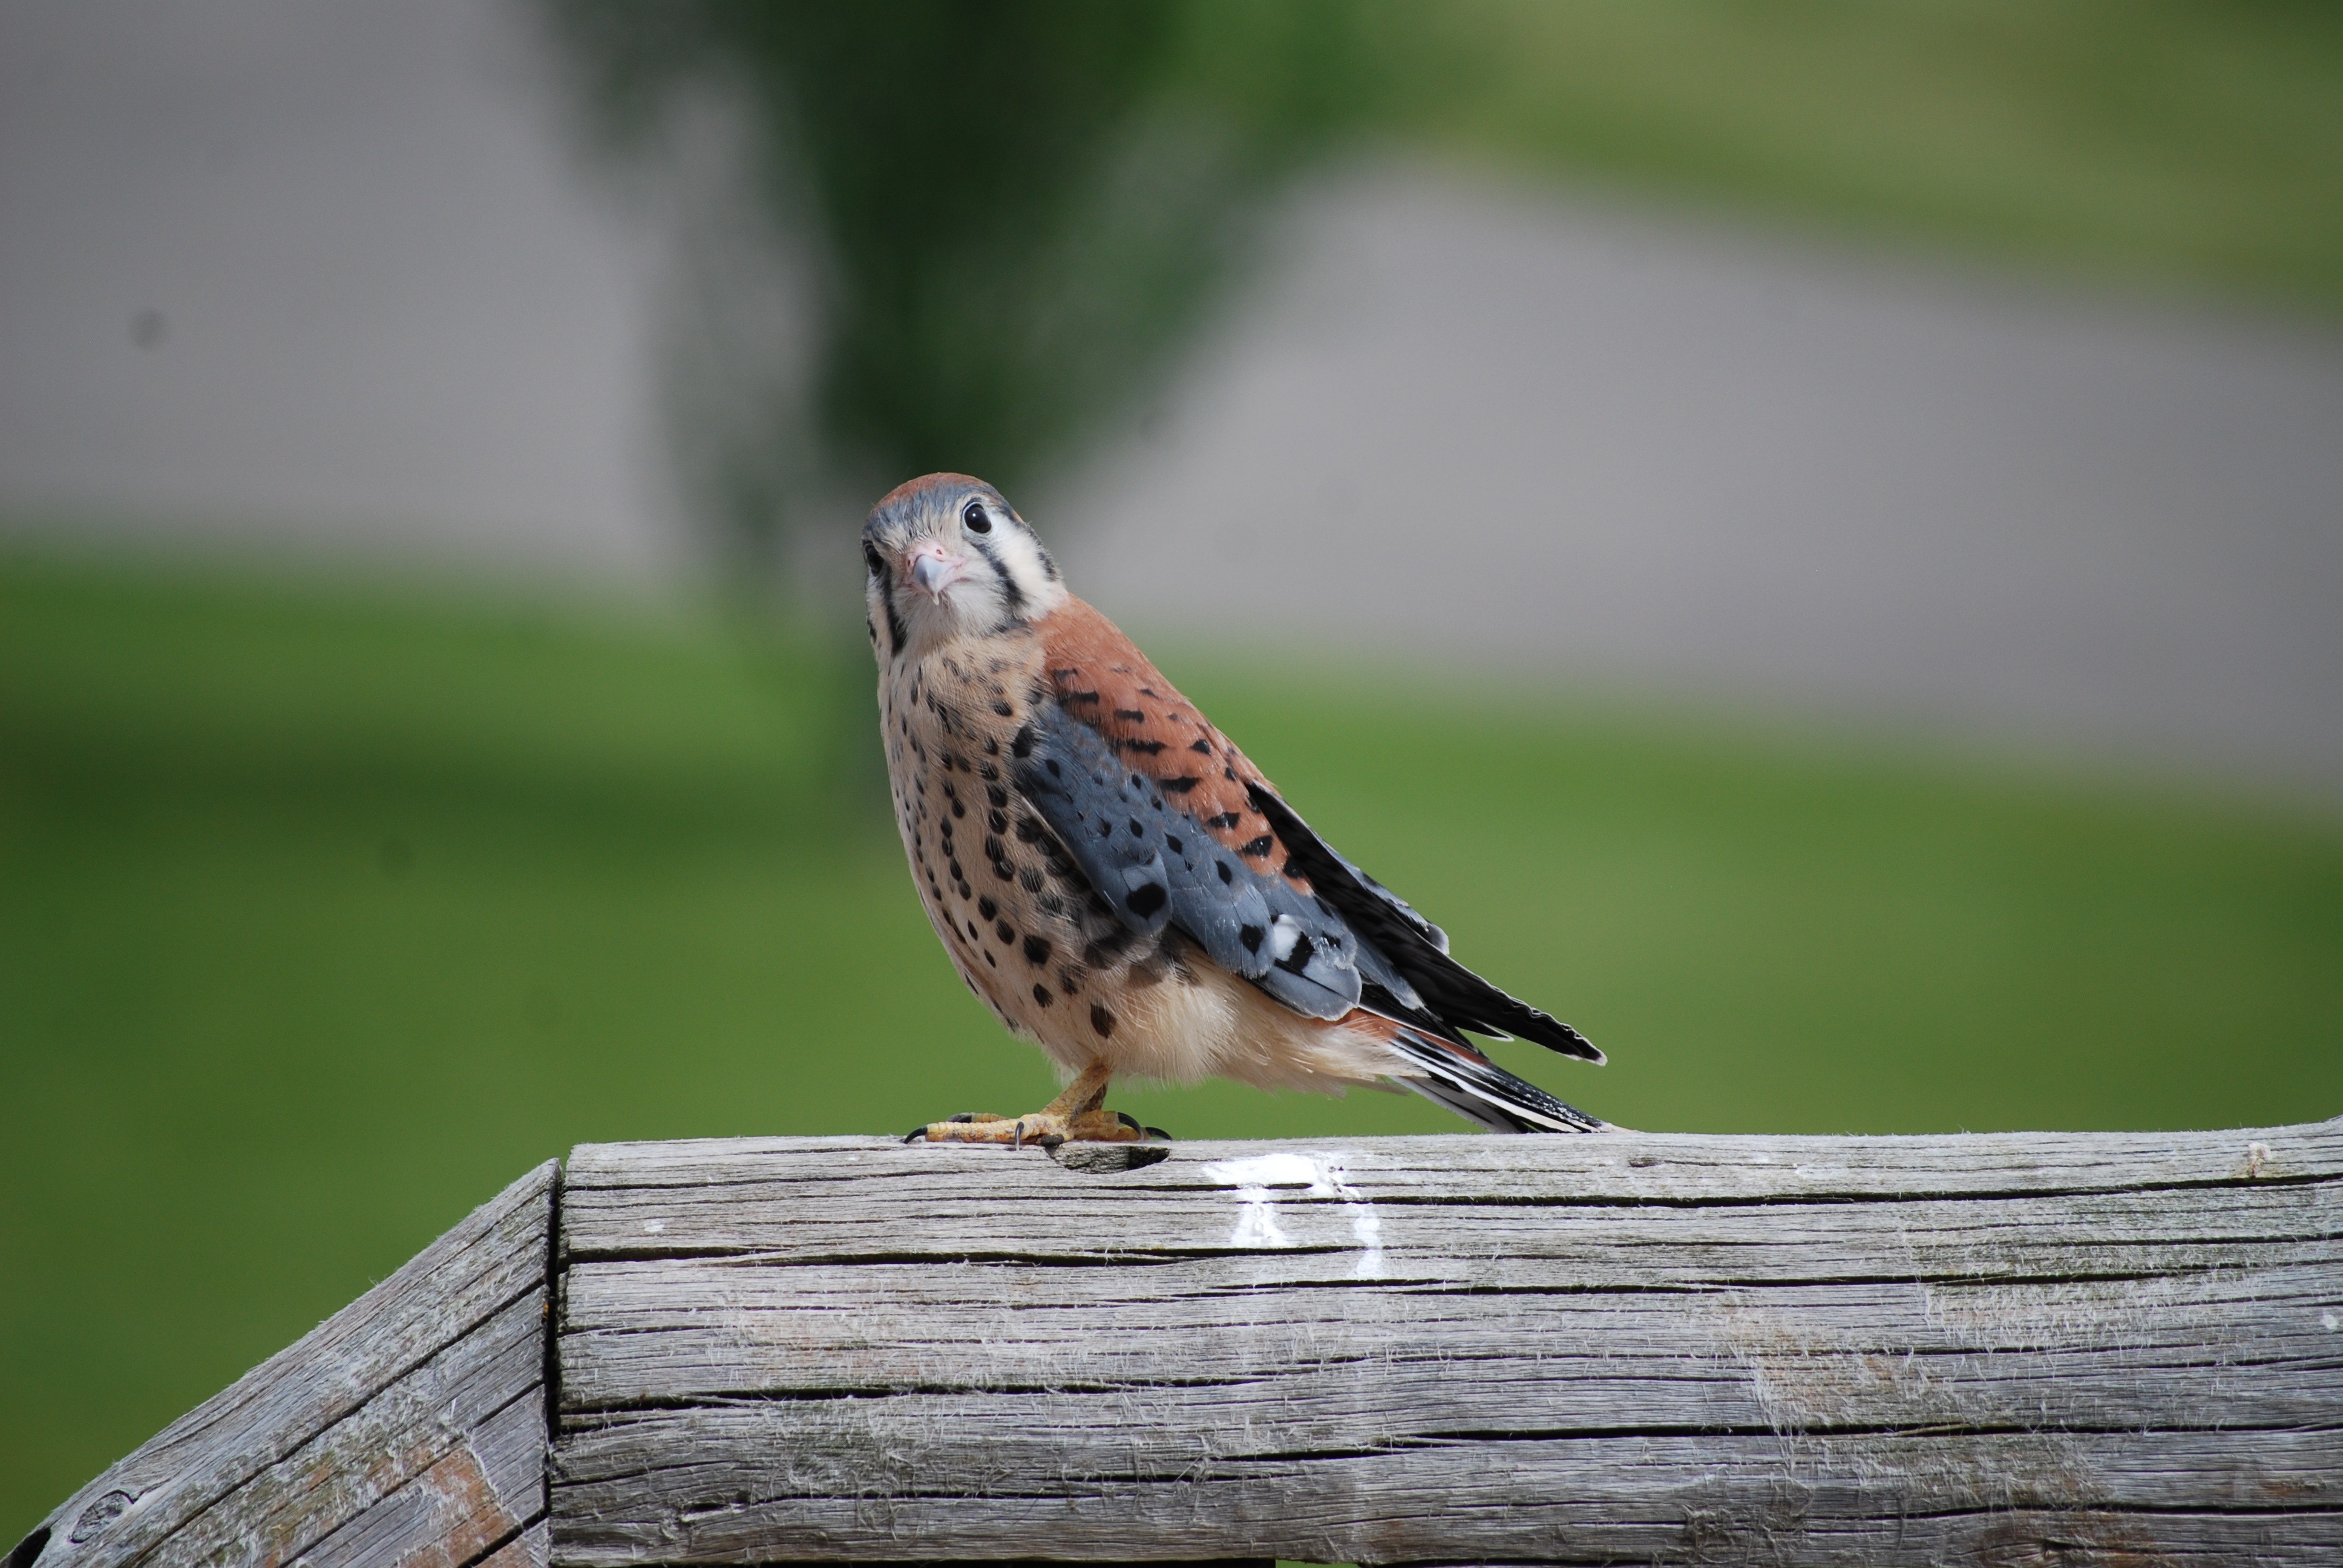
nature, outdoor, wilderness, bird, wing, animal, fly, wildlife, wild, green, beak, mammal, freedom, feather, avian, fauna, majestic, close up, wings, vertebrate, creature, sparrow, finch, perching bird